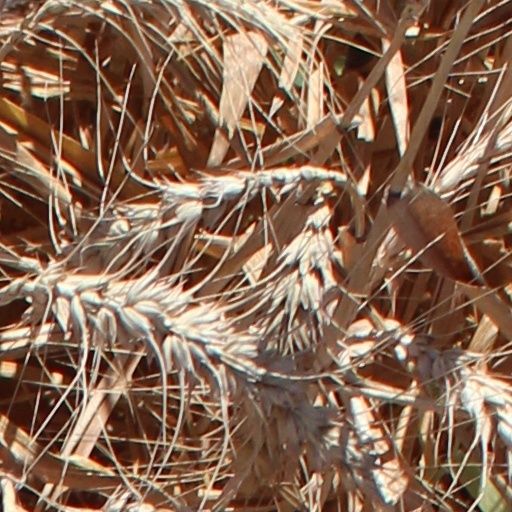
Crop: wheat